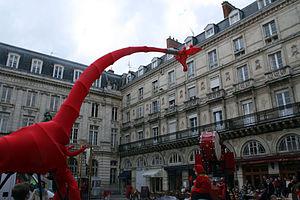
L'hôtel de ville de La Rochelle est le bâtiment qui héberge la mairie de La Rochelle depuis 1298 ; il est pour cette raison le plus ancien hôtel de ville français encore en fonction. Entre 1628 et 1748, le bâtiment est la résidence du Gouverneur de l'Aunis et de la Ville avant de redevenir la maison de la ville. Il est classé au titre des monuments historiques depuis le 27 décembre 1861. Largement détérioré, le bâtiment subit, à la fin du XIXᵉ siècle, une lourde restauration, mêlant restauration à l'identique, transformation et extension de bâtiment.